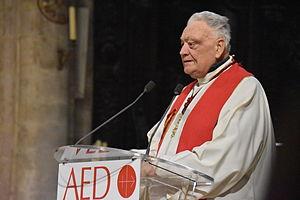
La 7e nuit des Témoins
Patrick Jacquin, né le 3 juin 1950 à Châteauroux dans l'Indre et mort le 25 octobre 2018 à Paris, est un prêtre catholique français, recteur-archiprêtre de la cathédrale Notre-Dame de Paris de 2003 à 2016.